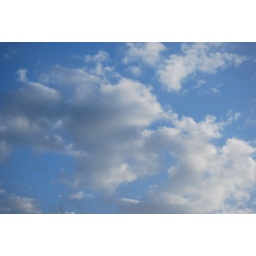
Even though it was foggy down near my house the sky was a beautiful blue!